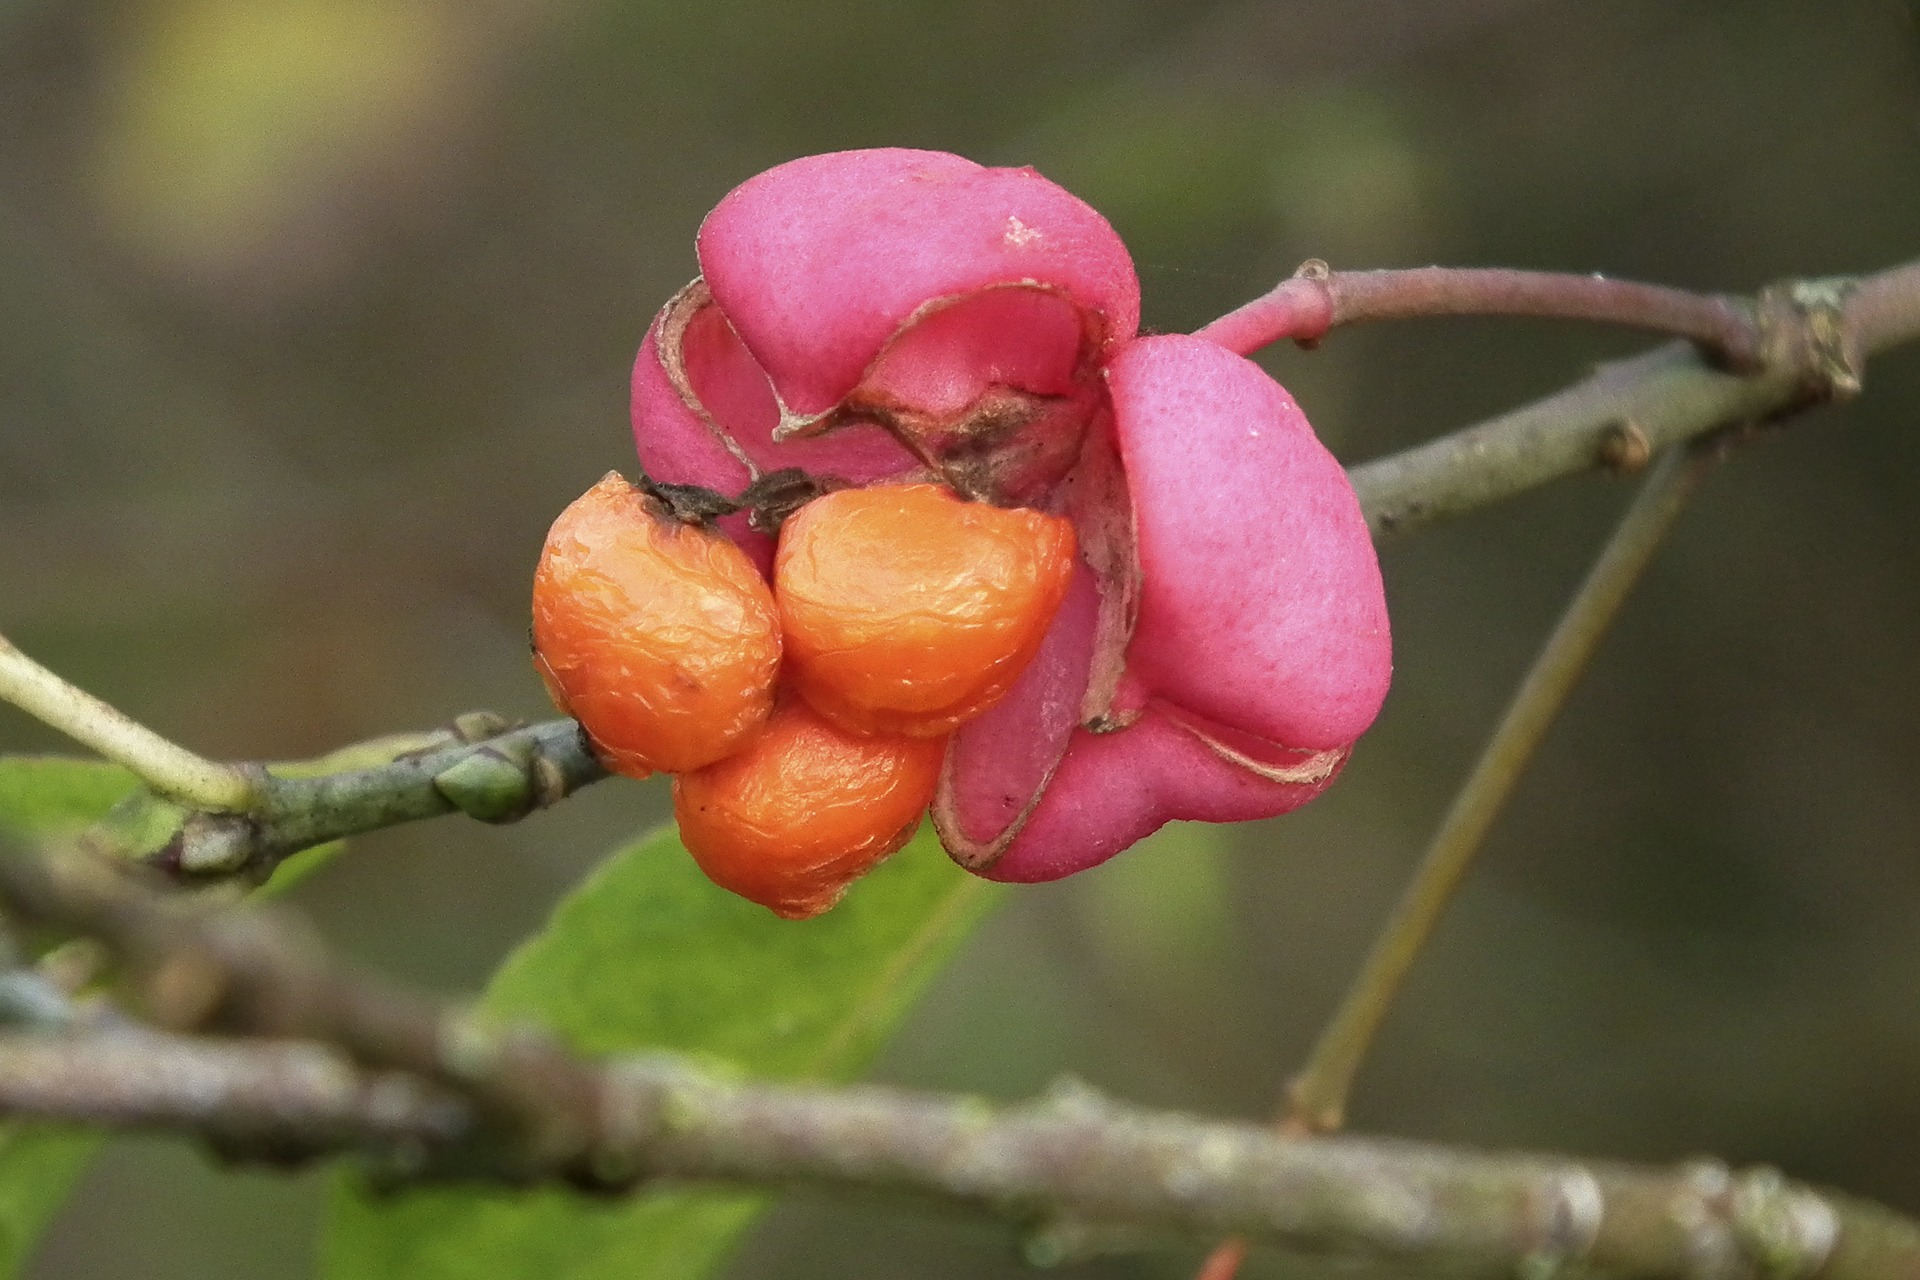
tree, branch, blossom, plant, fruit, flower, bloom, orange, food, produce, autumn, pink, flora, shrub, bud, rose hip, macro photography, flowering plant, rose family, spindle, land plant, common persimmon